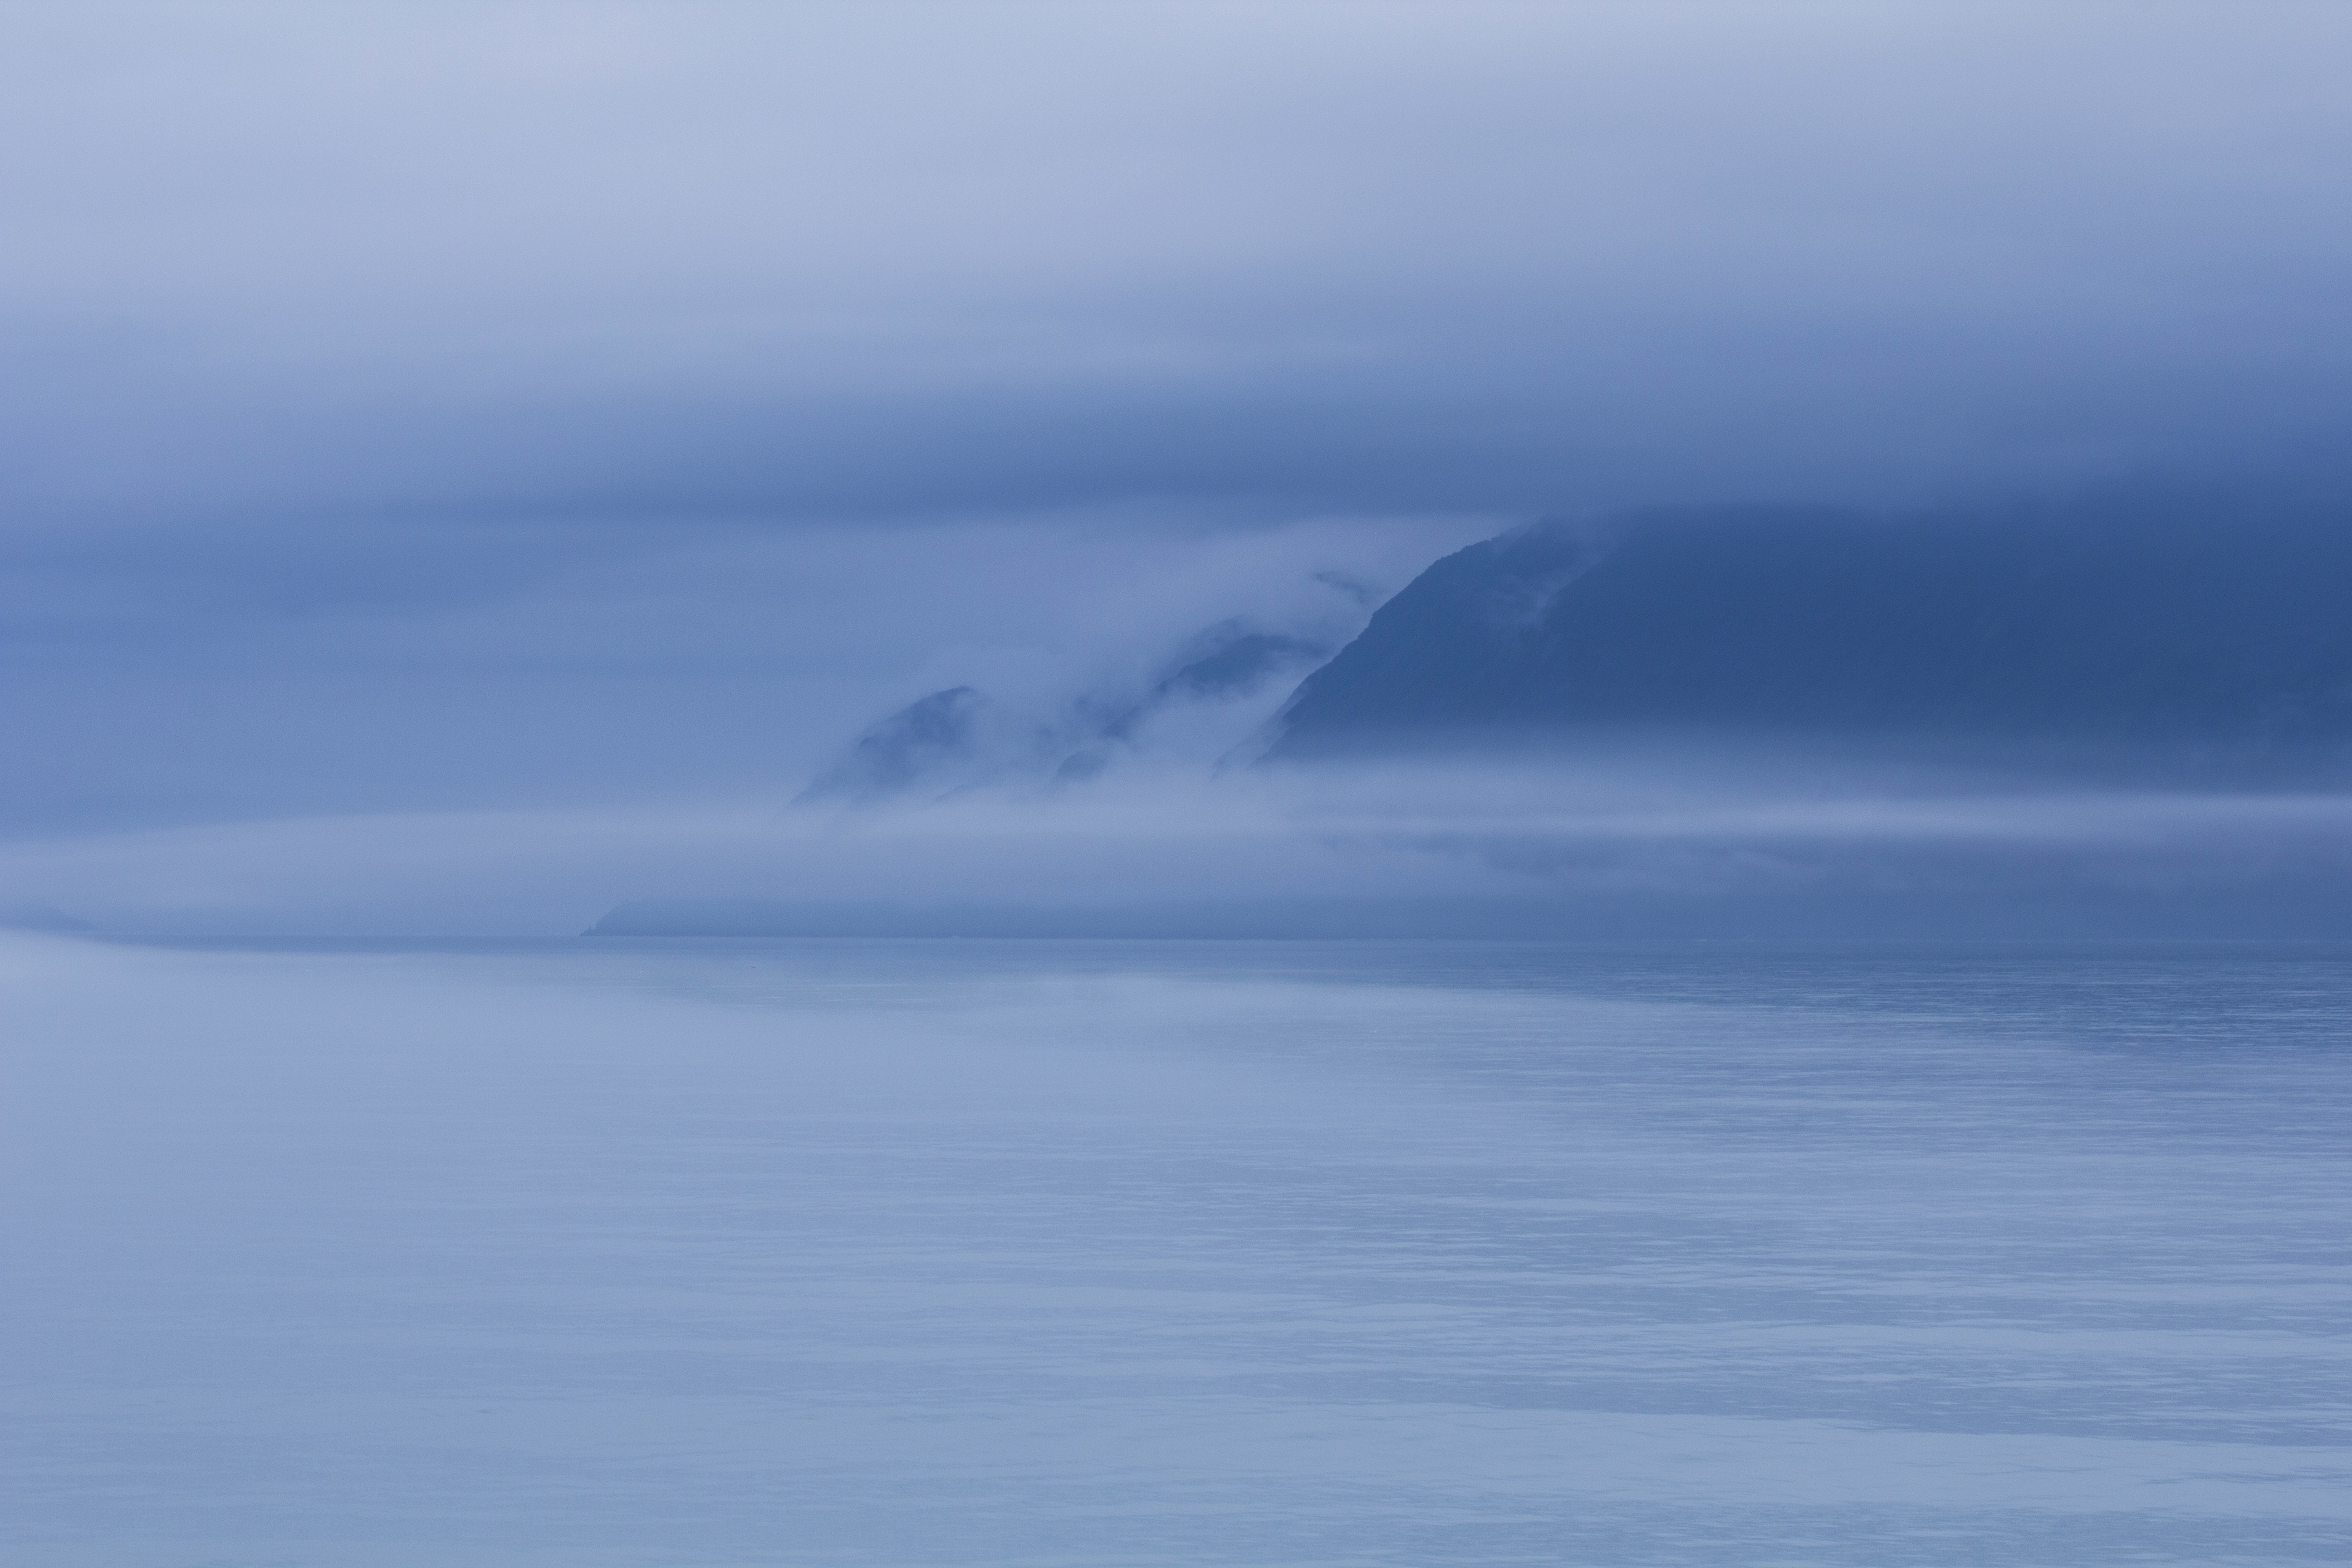
landscape, sea, coast, water, nature, ocean, horizon, snow, cold, winter, cloud, sky, fog, mist, wave, wind, dawn, atmosphere, ice, tranquil, peaceful, weather, calm, blue, arctic, iceberg, surface, clouds, mountains, arctic ocean, atmospheric phenomenon, atmosphere of earth, wind wave, sea ice